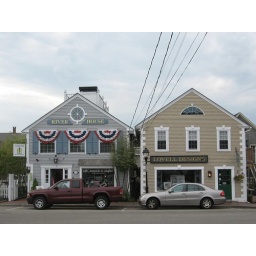
apes truck in front of the river house